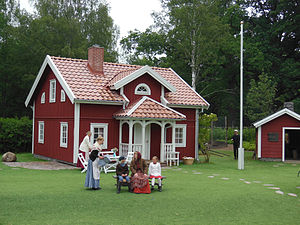
Astrid Lindgrens Värld
Astrid Lindgrens Värld er en 130.000 m² stor forlystelsespark i Astrid Lindgrens fødeby, Vimmerby, Kalmar län i Småland, Sverige. Parken er en temapark med miljøer fra Astrid Lindgrens børnebøger. Astrids Lindgrens Värld er siden indvielsen konstant blevet udbygget og fornyet. Her kan man møde Pippi Langstrømpe, Emil fra Lønneberg, Karlsson på taget og mange andre af Astrid Lindgrens figurer. I løbet af sommersæsongen spilles der dagligt teater med sang, musik og dans på scenerne rundt om i parken.